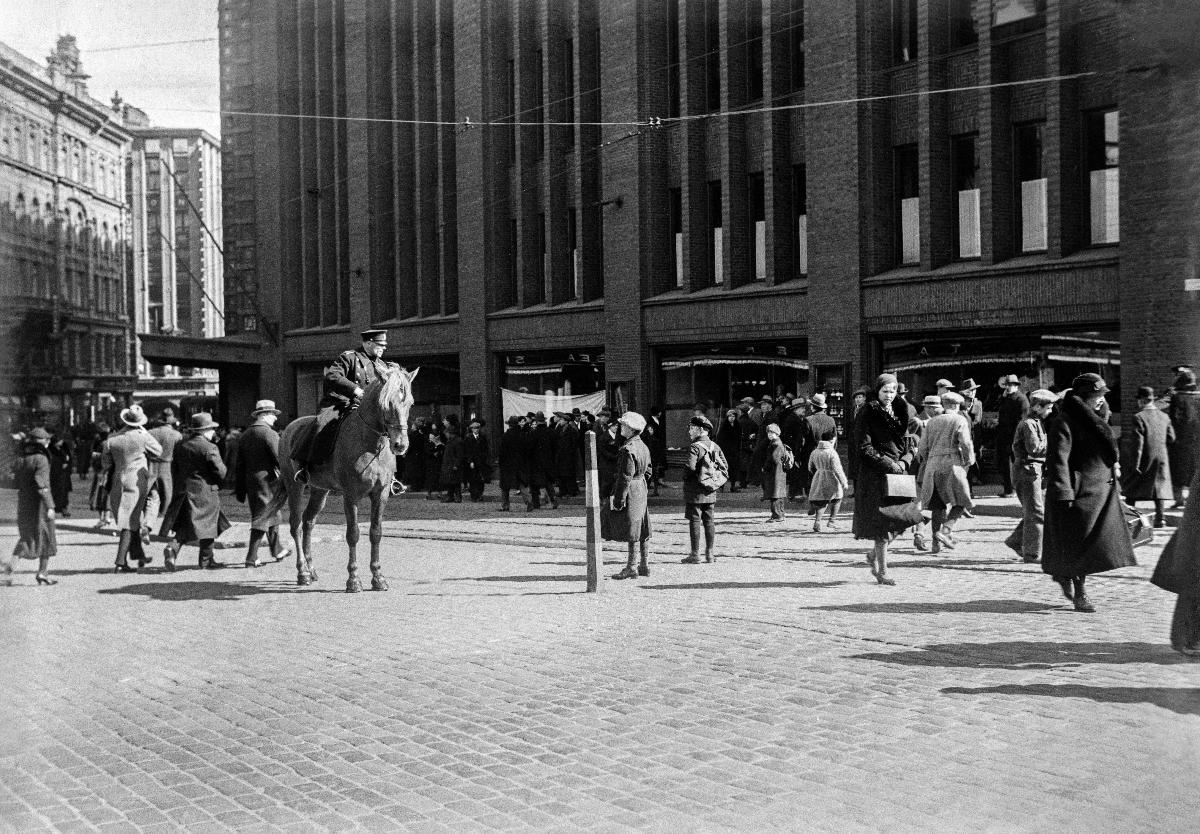
Tallbergin ullakkopalo
Tallbergs vindsbrand; Attick fire at Tallberg's
sisällön kuvaus: Tulipalo Tallbergin talon ullakolla Aleksanterinkadulla Helsingissä 20.4.1934. content description: Fire on the attick of Tallberg house on Aleksanterinkatu in Helsinki 20.4.1934. innehållsbeskrivning: Eldsvåda på Tallbergska husets vind på Alexandersgatan i Helsingfors 20.4.1934.
Kuvaaja: Sundström, Hugo, kuvaaja
Vuosi: 1934
Paikka: Suomi, Uusimaa, Helsinki
Aiheet: rakennukset; tulipalot; palokunnat; sammutus; ullakot; savu; katot (rakennusten osat); HBL; buildings; fires (accidents); fire services; fire extinction; attics; smoke; fire; firemen; fire fighting; extinguishing; roofs; byggnader; eldsvådor; brandkårer; släckning; vindar (utrymmen); rök; brand; eldsvåda; vindsbränder; brandkår; släckningsarbeten; brandmän; tak